Hayat Boumeddiene

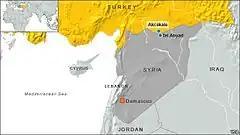
Map of Akçakale, Turkey, and Tell Abyad, Syria, where Boumeddiene was last tracked

Boumeddiene is believed to have then crossed the Syria–Turkey border into Syria with Sabri on 8 January, on the day Coulibaly shot and killed a policewoman, using her car in the attack. Çavuşoğlu said: "We understand this thanks to telephone recordings." The last recorded phone call from her was on 10 January, from the Islamic State-controlled town of Tell Abyad in Syria, close to the border and directly across it from Akçakale. "The New York Times" stated that she "is reported to have fled abroad, possibly to Syria to try and join the Islamic State, to which Mr. Coulibaly declared allegiance."